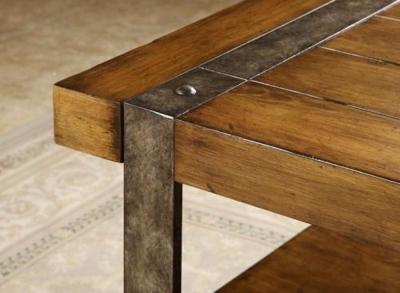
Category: table